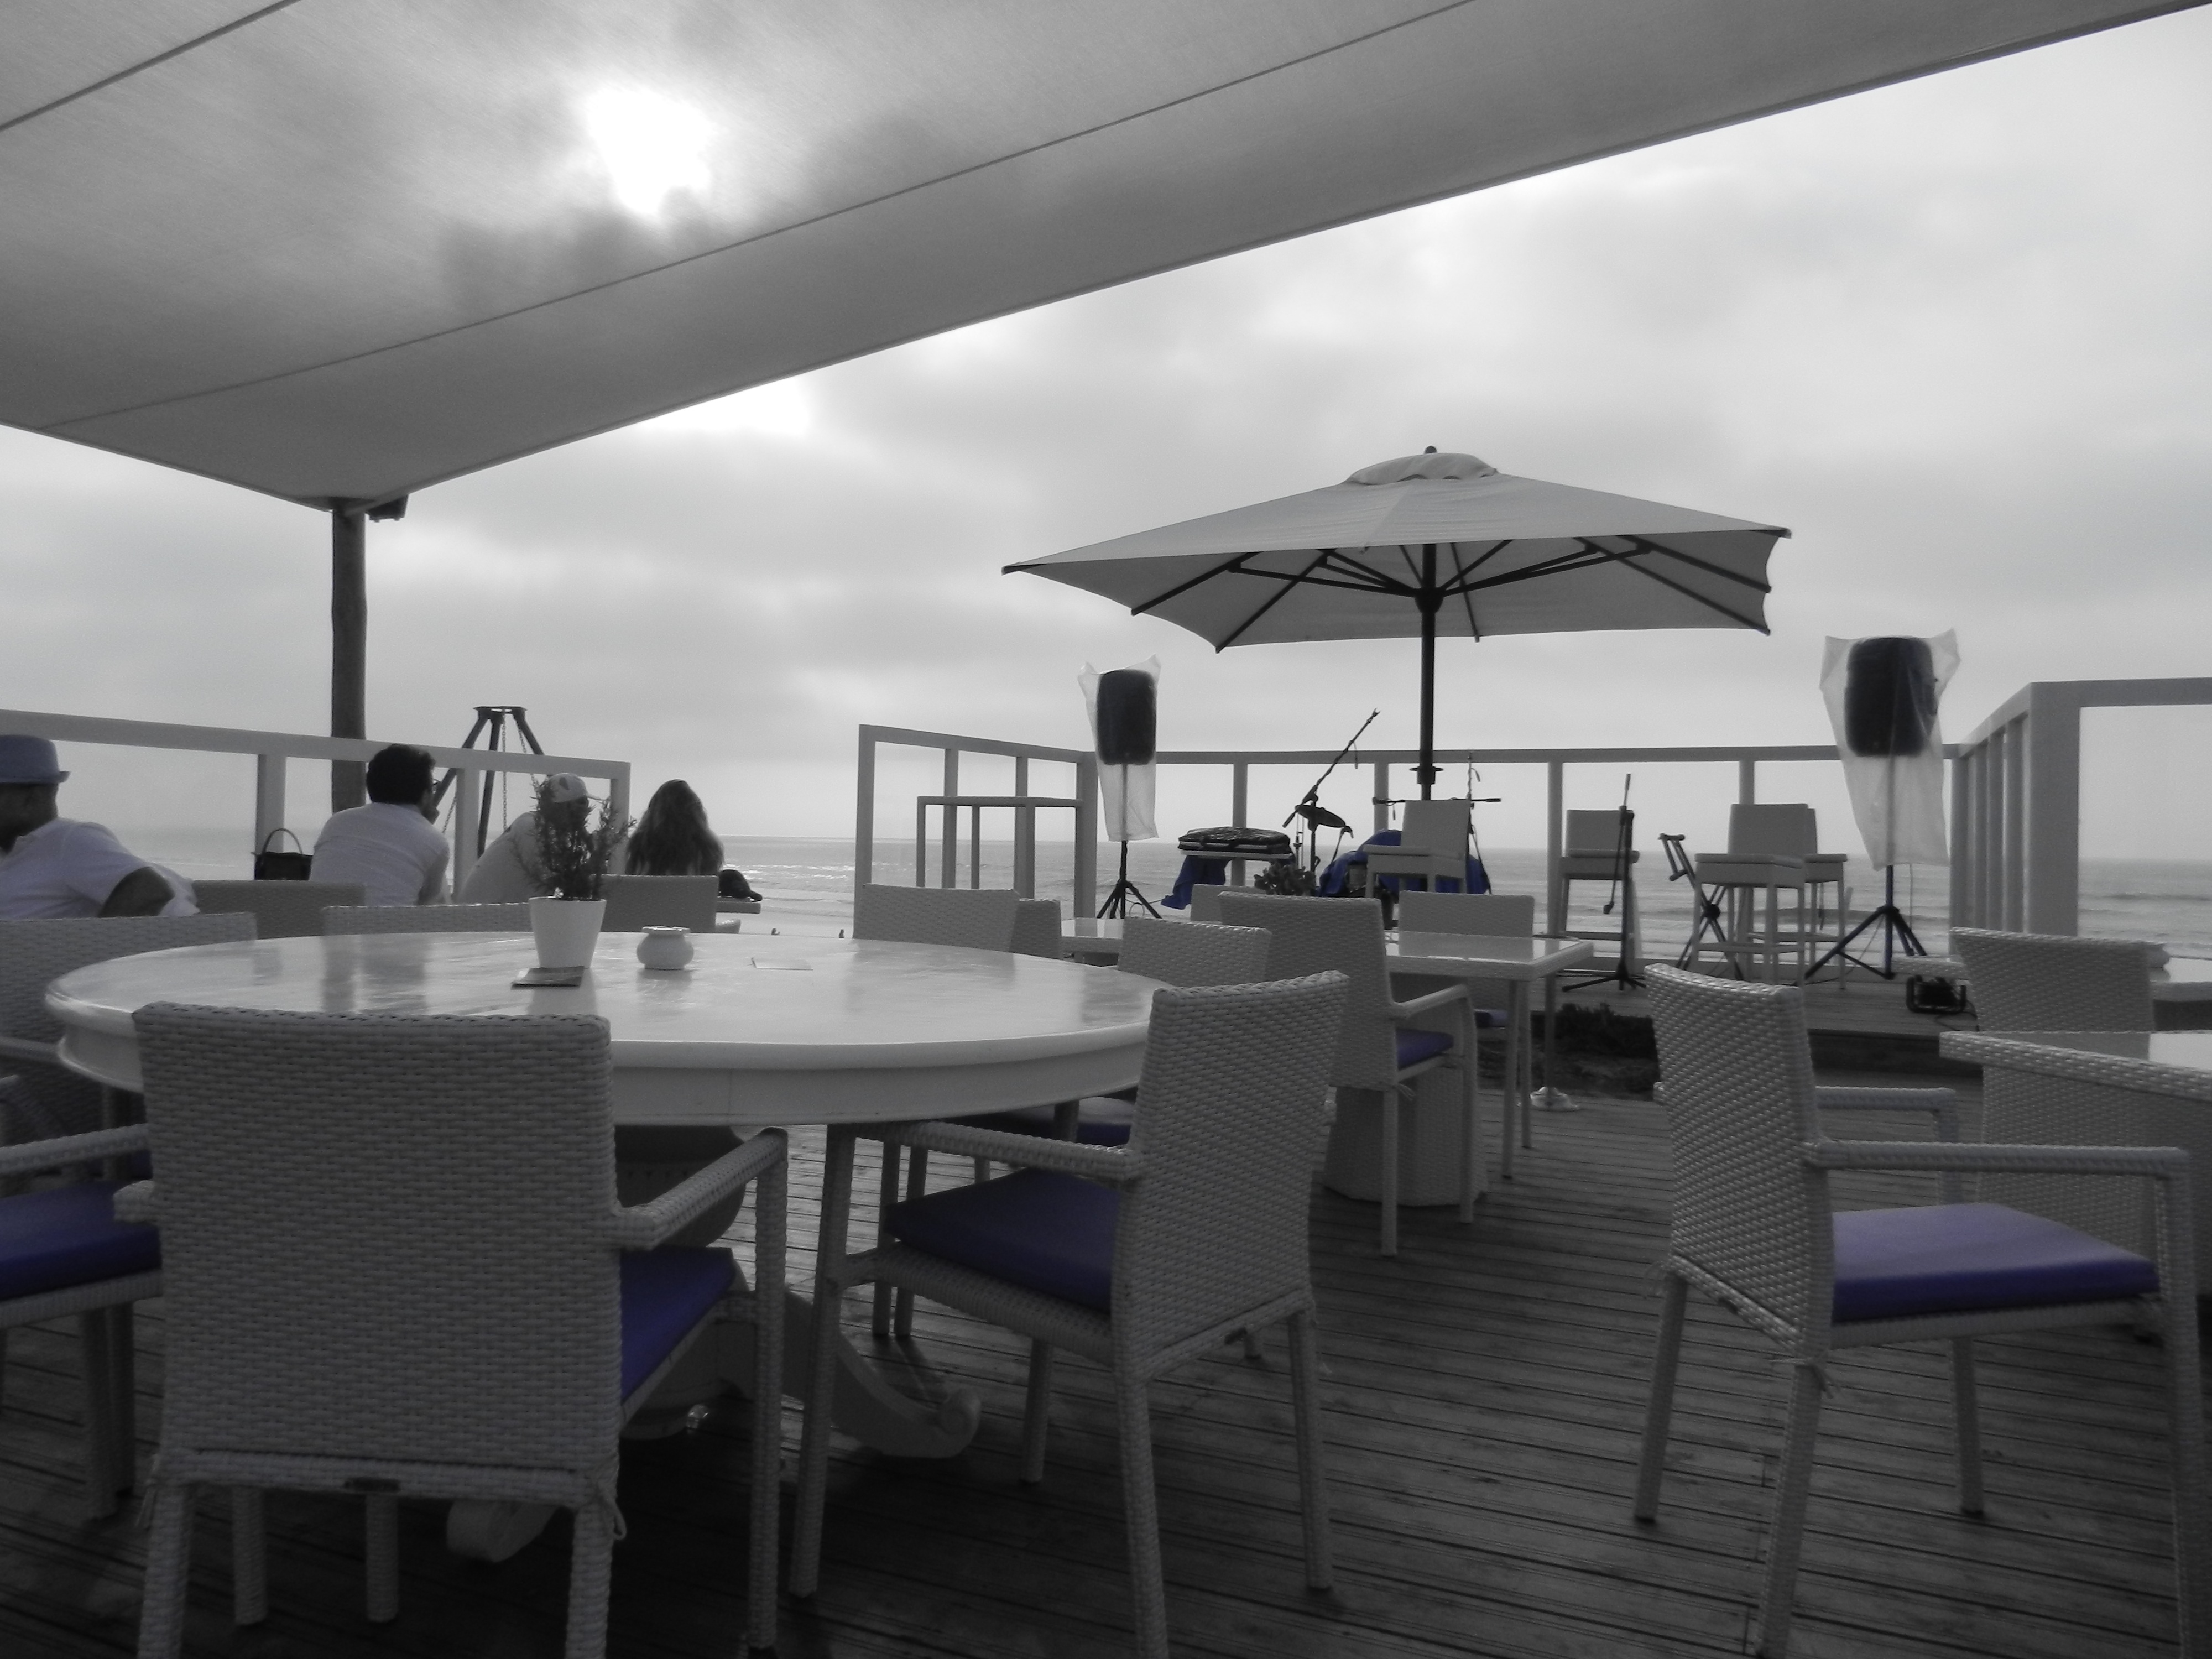
beach, sunset, restaurant, property, blue, room, lighting, interior design, design